Sonia Graham

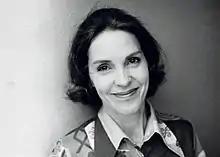

Sonia Graham (born Sonia Mary Biddlecombe; 22 August 1929 – 18 February 2018) was an English actress whose career spanned over 40 years. She appeared in several British television series.